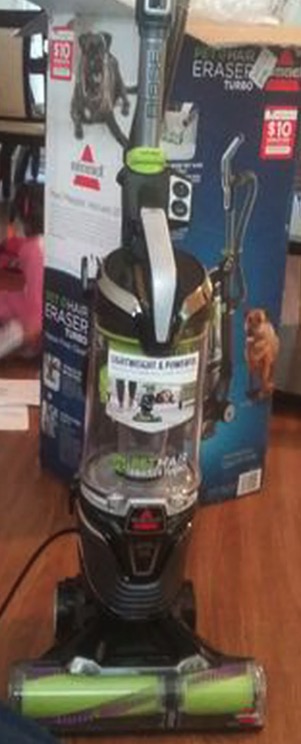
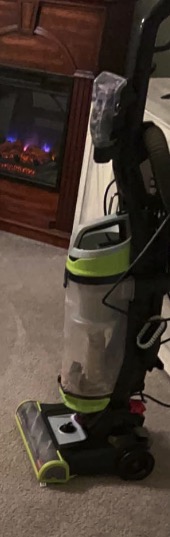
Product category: items_vacuum
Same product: no